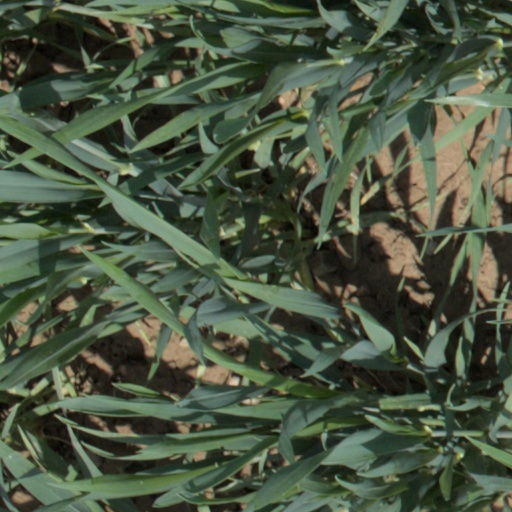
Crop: wheat